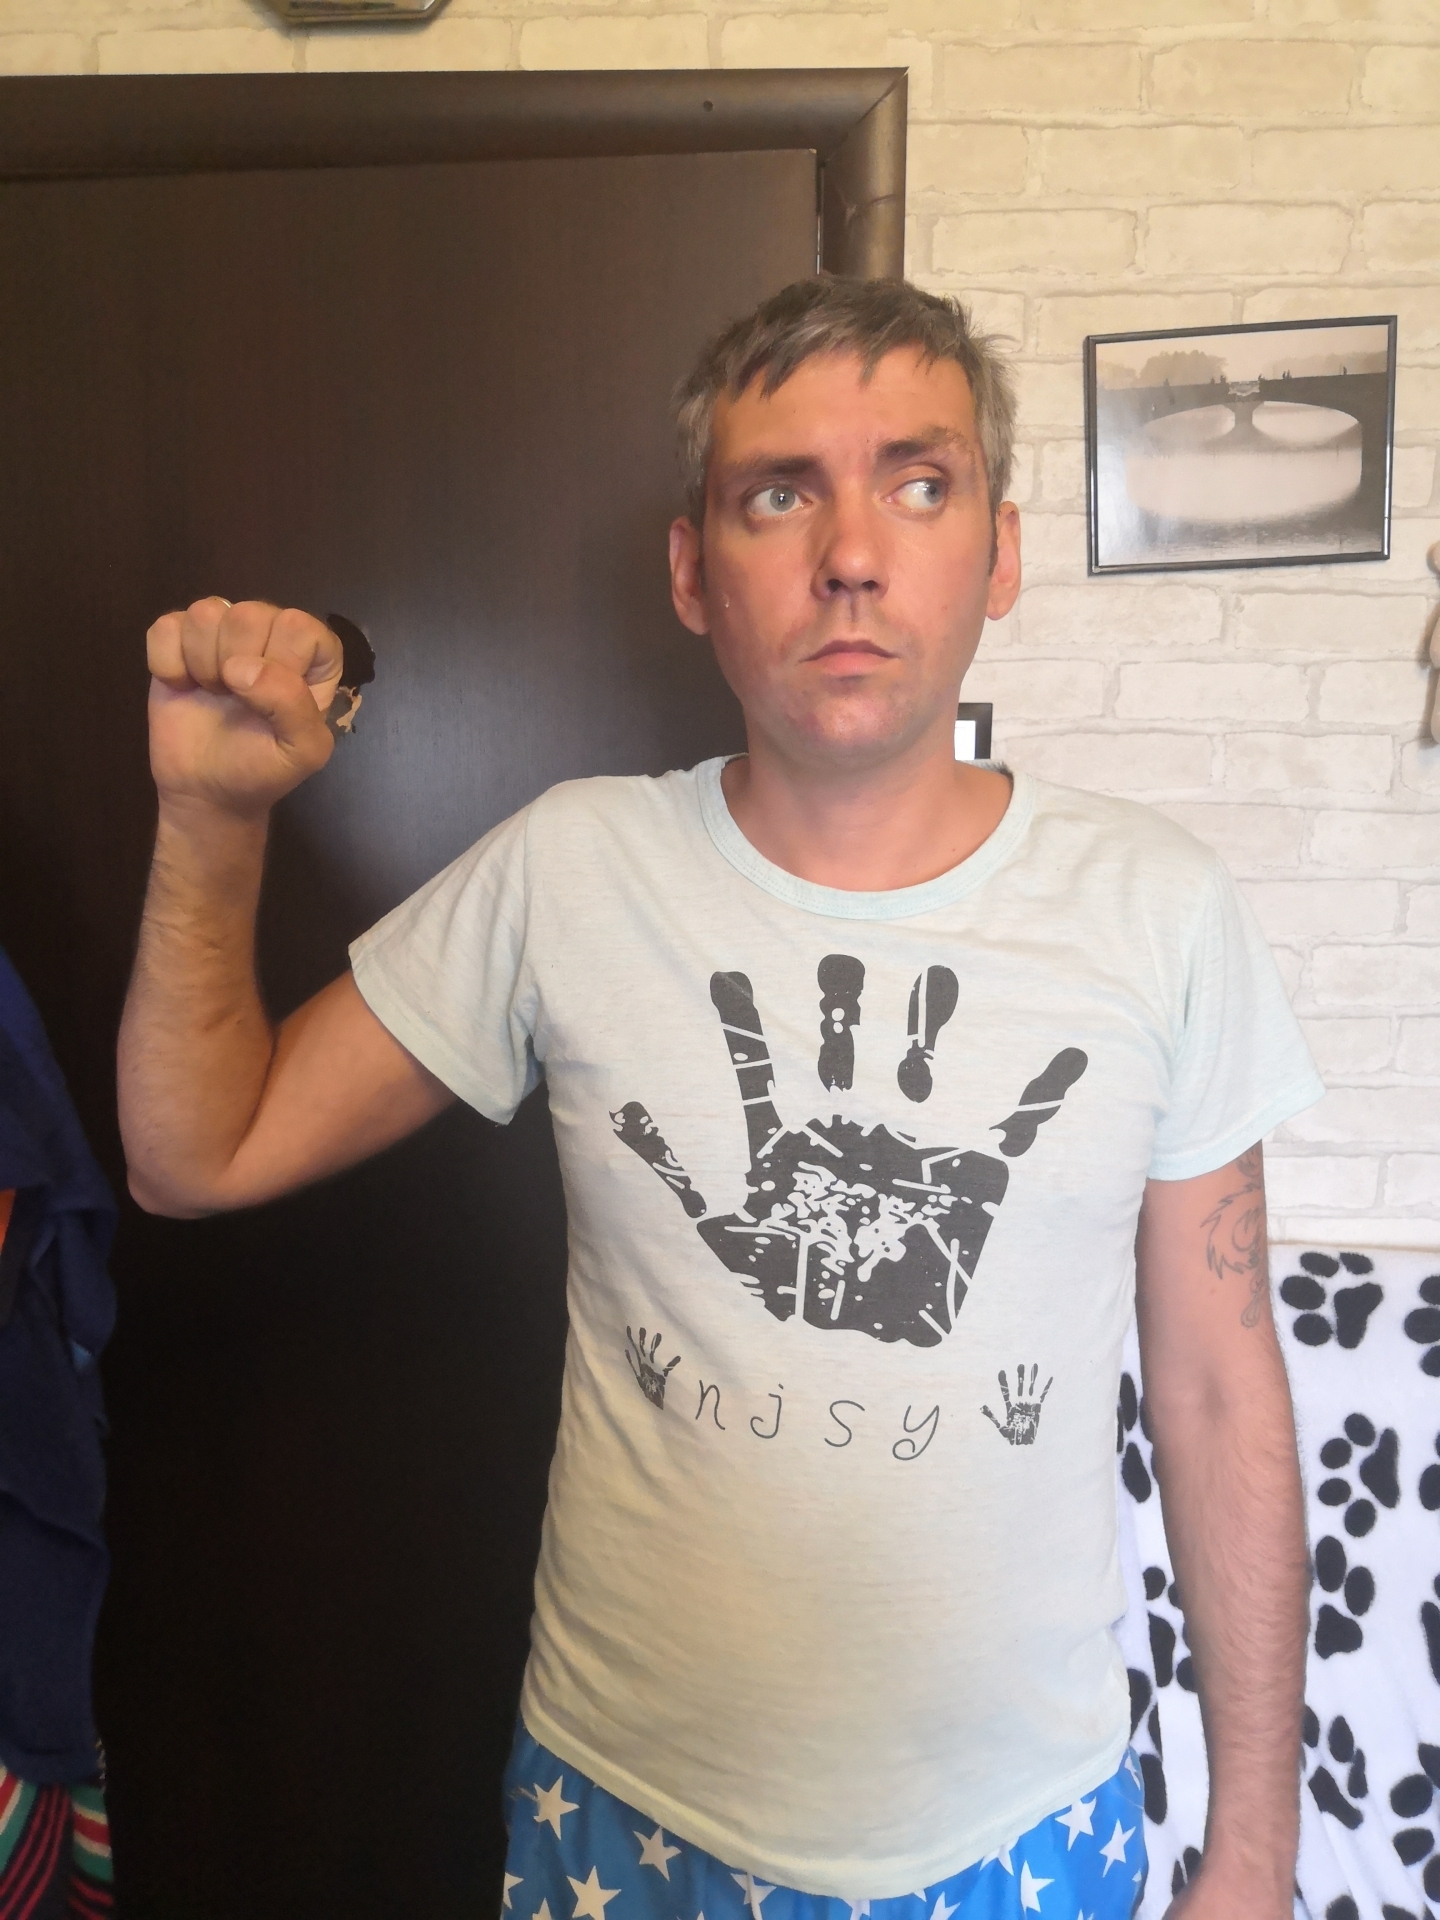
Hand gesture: fist